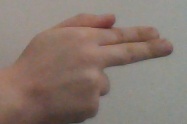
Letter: ghain